Sandikuthirai

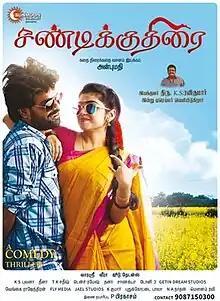
Official poster

Sandikuthirai is a 2016 Indian Tamil-language drama film directed by Anbumathi and starring Rajkamal, Manasa, Hari, and Divya.